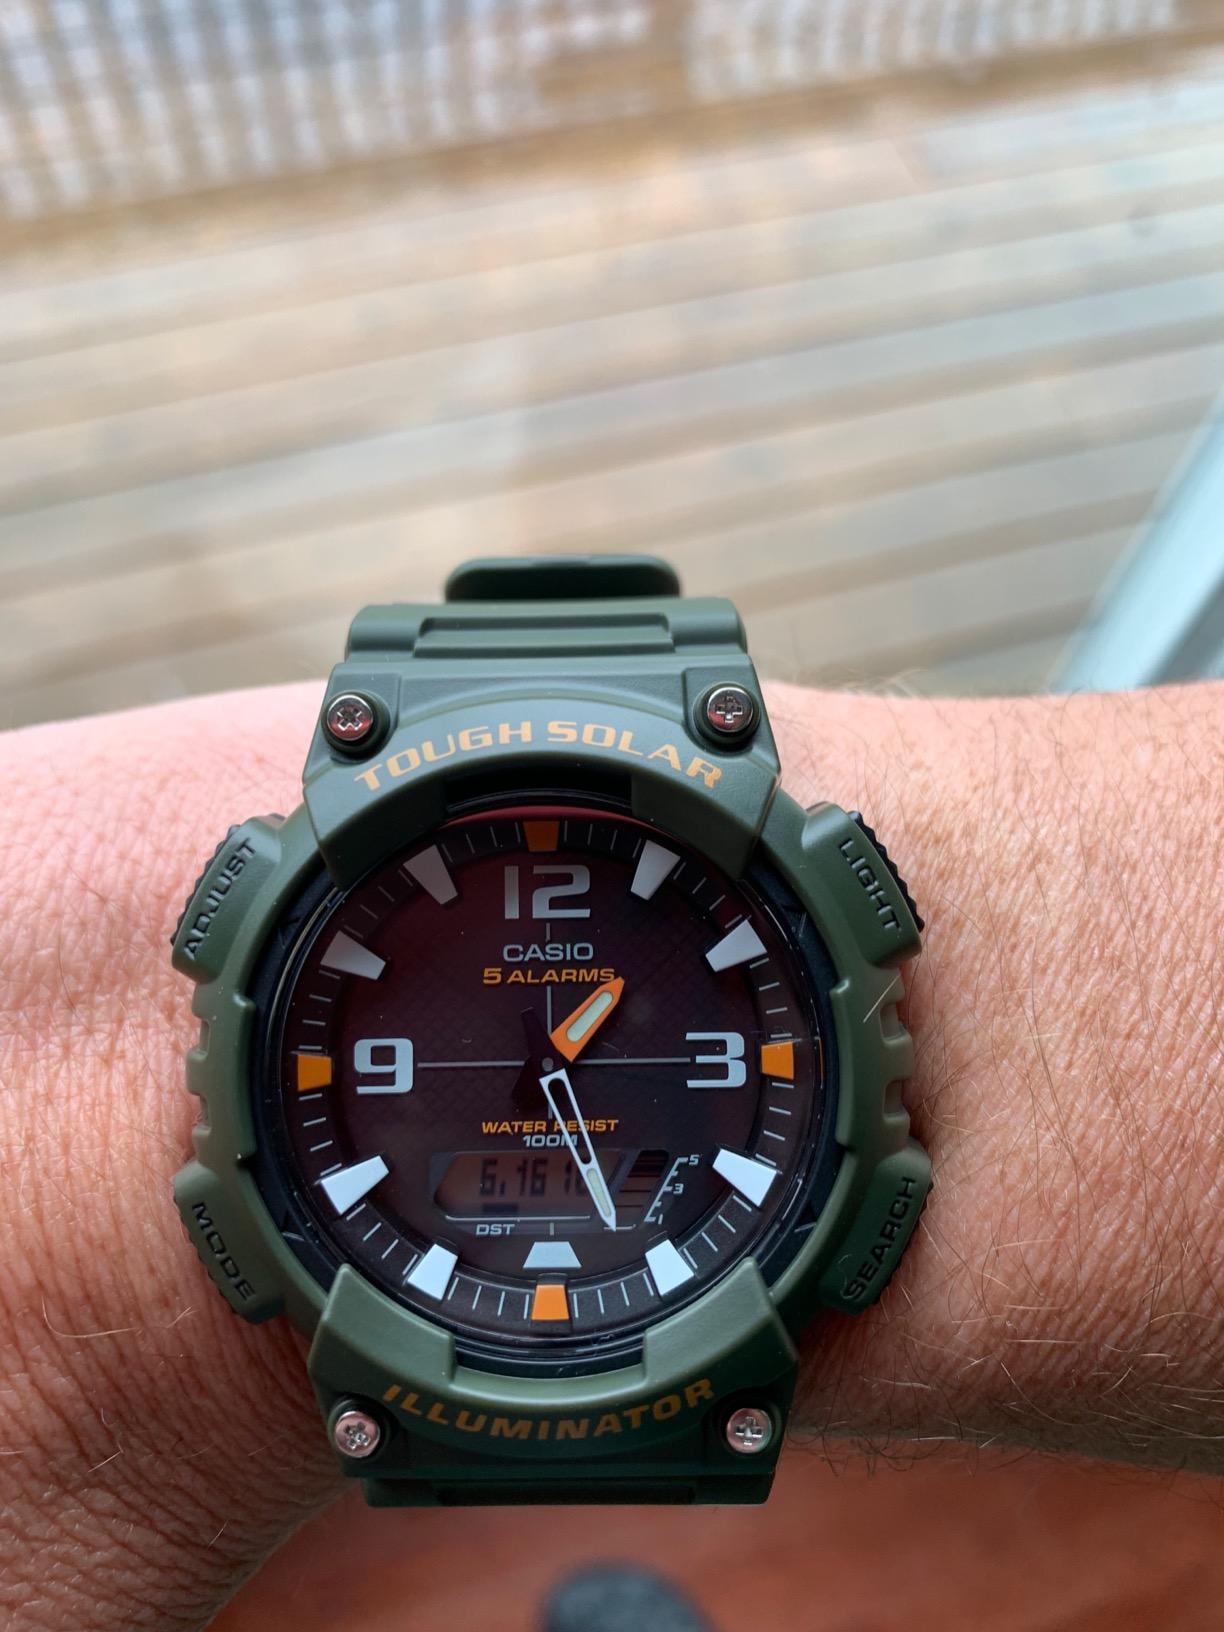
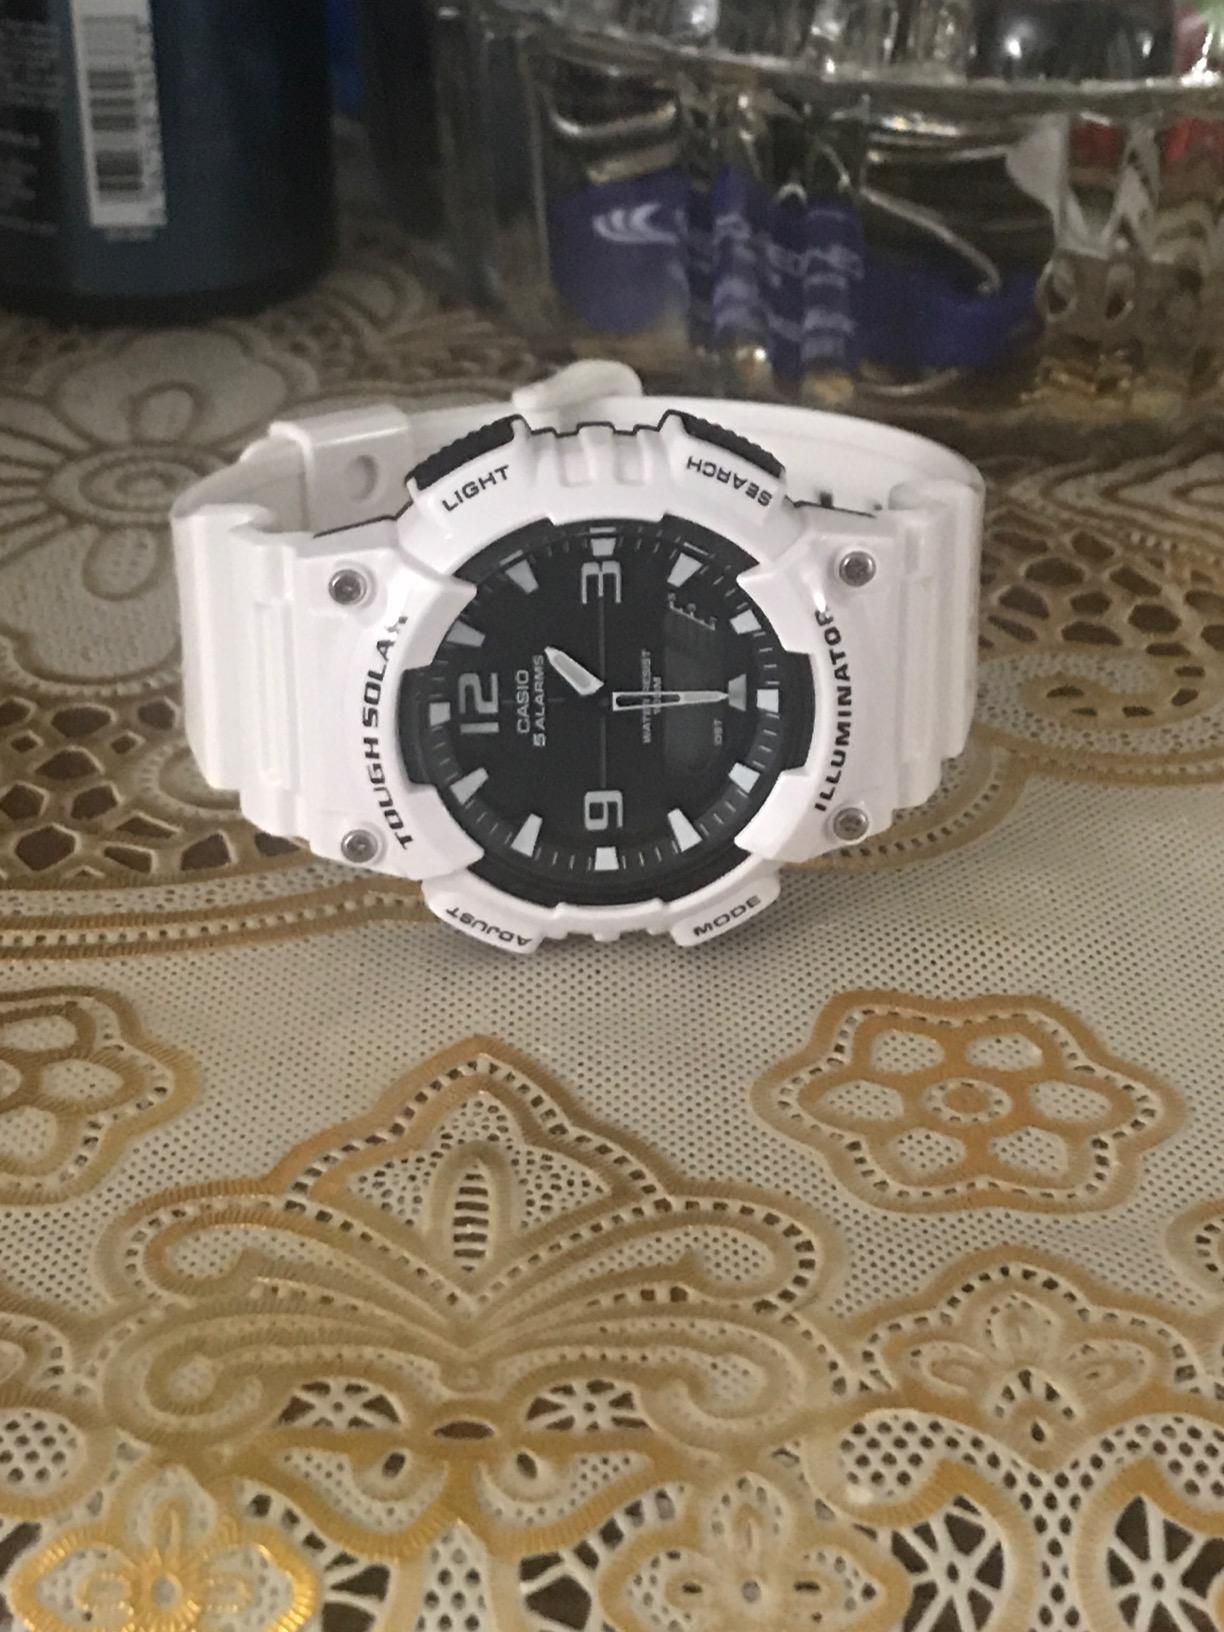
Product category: accessories_watch
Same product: no